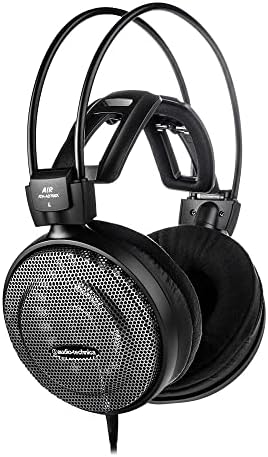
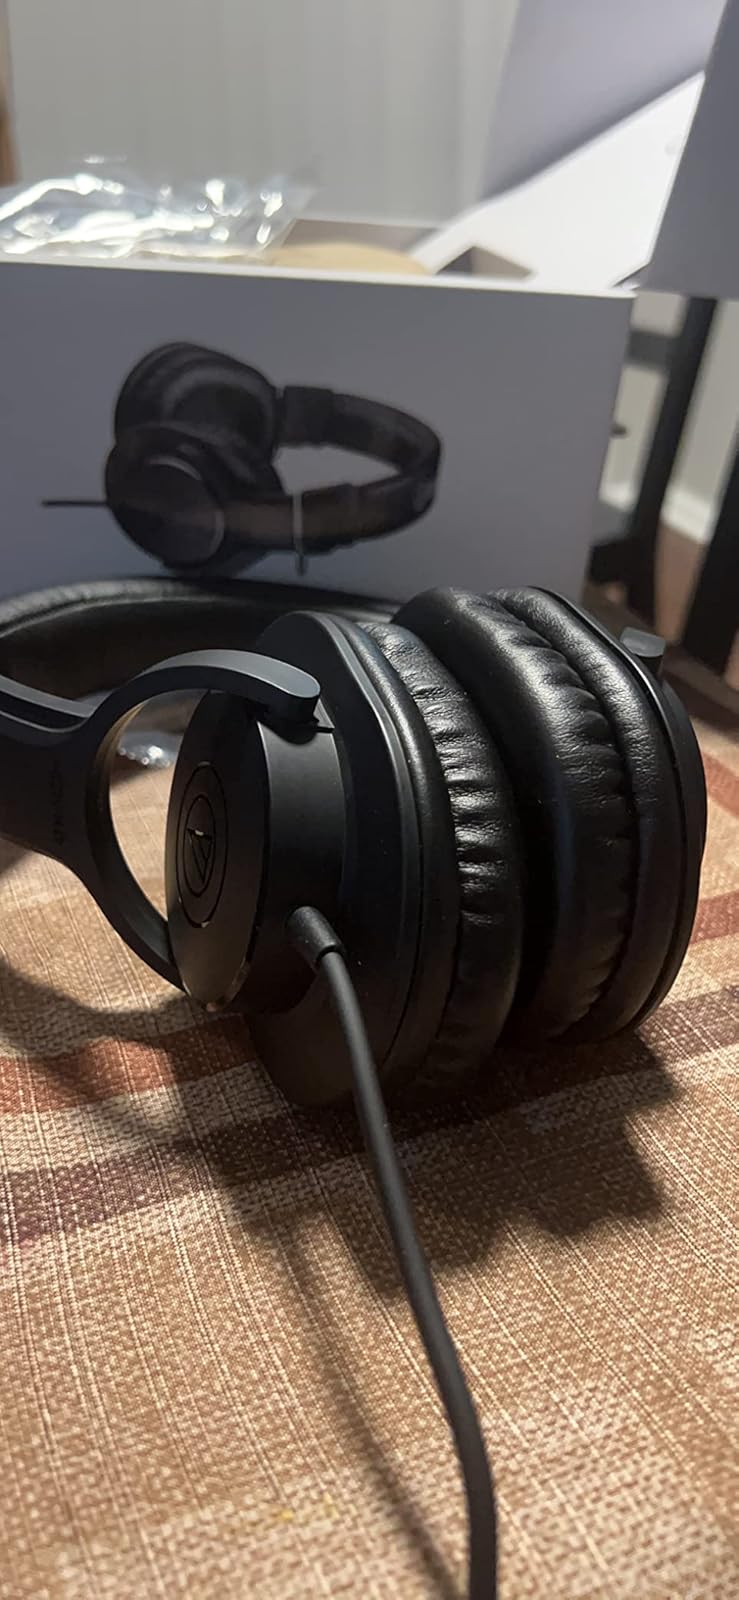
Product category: headphones
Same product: no